Hasan Esat Işık

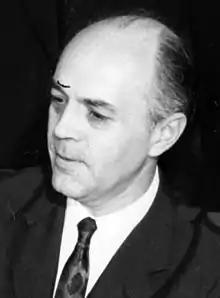
Hasan Esat Işık

Hasan Esat Işık (21 October 1916 – 2 July 1989) was a Turkish diplomat and politician.